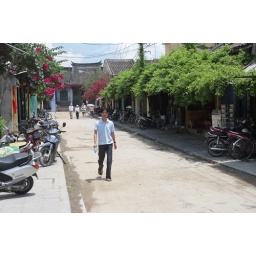
a beautiful street in hoi an with flowers overhanging the shop fronts